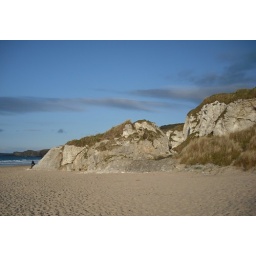
Small beach near Portrush, on the north coast of Northern Ireland